Krista Kruuv

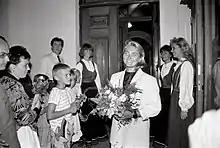
Kruuv in 1992

Krista Kruuv (born 8 June 1971) is an Estonian sailor. She competed in the 1992 Summer Olympics and the 1996 Summer Olympics.